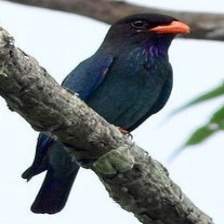
Species: ASIAN DOLLARD BIRD
Scientific name: EURYSTOMUS ORIENTALIS